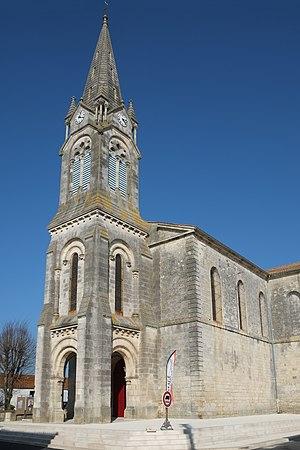
Église Notre-Dame-de-l'Assomption le Château d'Oléron Charente-maritime France
L’église Notre-Dame-de-l'Assomption est une église paroissiale située au Château-d'Oléron, dans le département de la Charente-Maritime et le diocèse de La Rochelle et Saintes.
Le Château-d'Oléron est une commune du Sud-Ouest de la France, située dans le département de la Charente-Maritime. Ses habitants sont appelés les Casteloléronais et les Casteloléronaises, ou les Chapelains et les Chapelaines.
Les églises de la Charente-Maritime présentent une grande diversité, d'une commune à une autre, et se distinguent par des styles et des périodes de construction différentes. De nombreux édifices témoignent cependant de l'épanouissement, aux XIᵉ et XIIᵉ siècles d'une forme d'art roman spécifique, appelée art roman saintongeais, caractérisée par une simplicité des formes et un décor sculpté, souvent très riche.